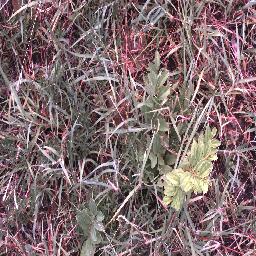
Label: chinee_apple